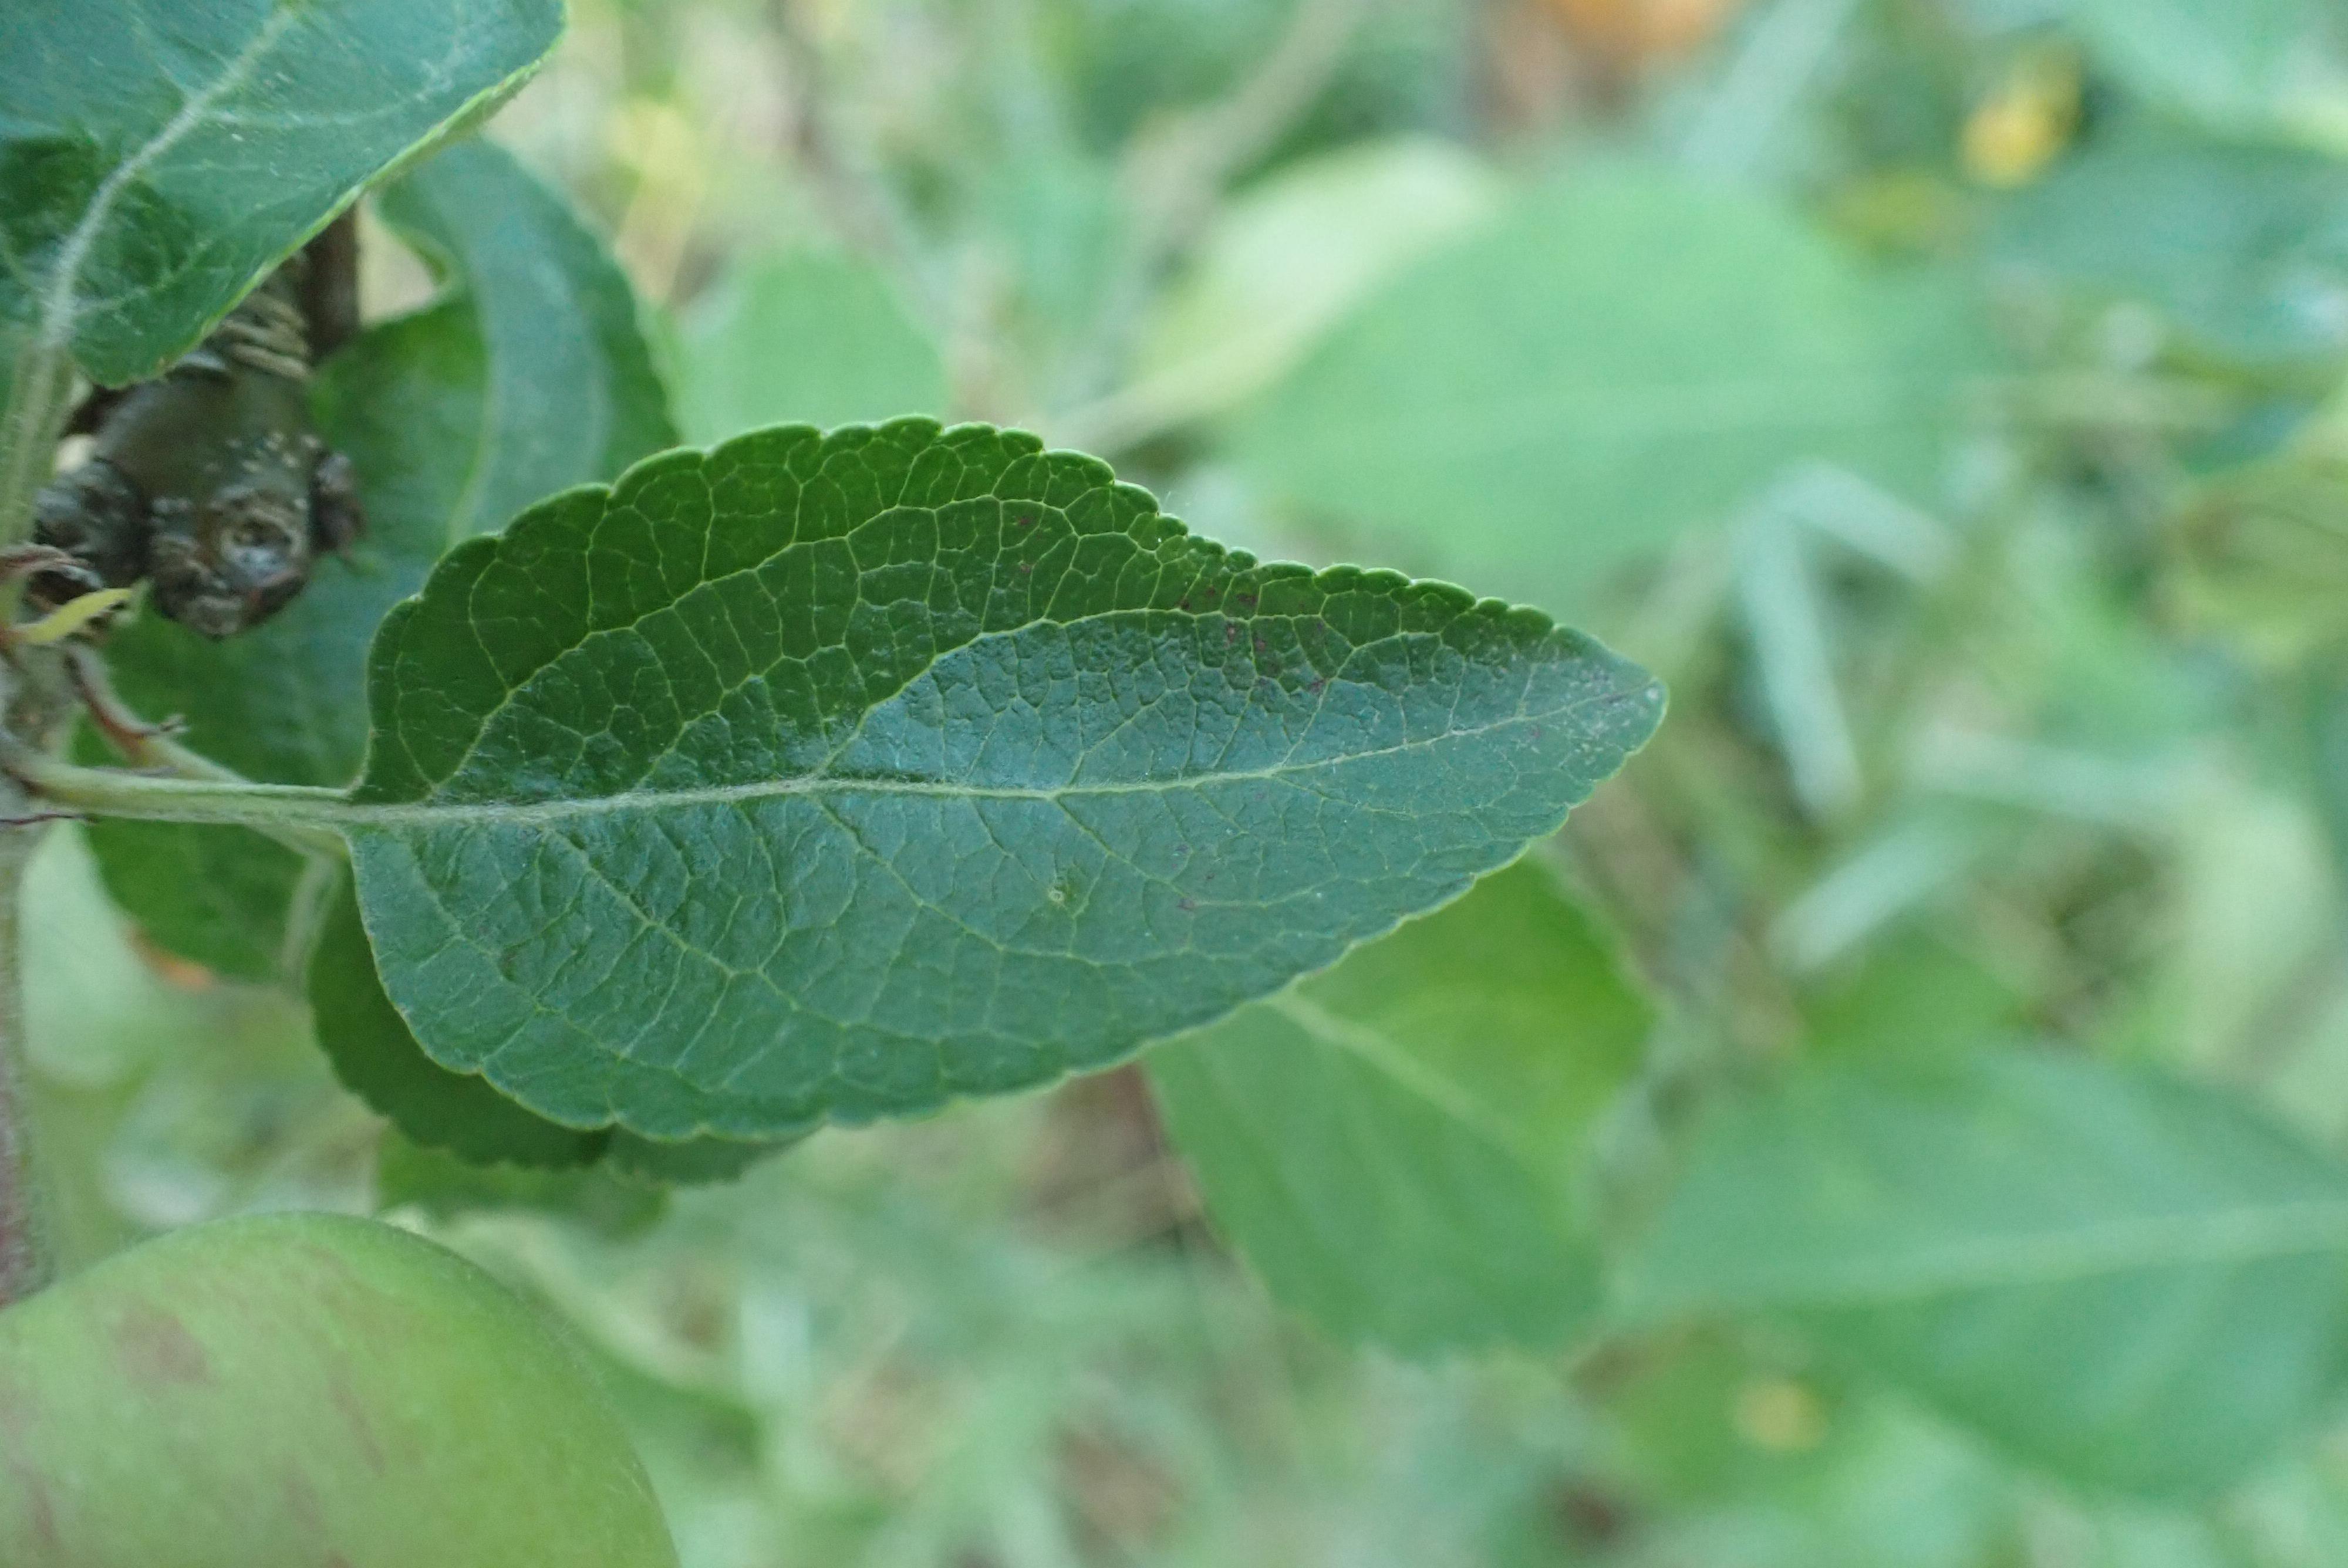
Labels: healthy